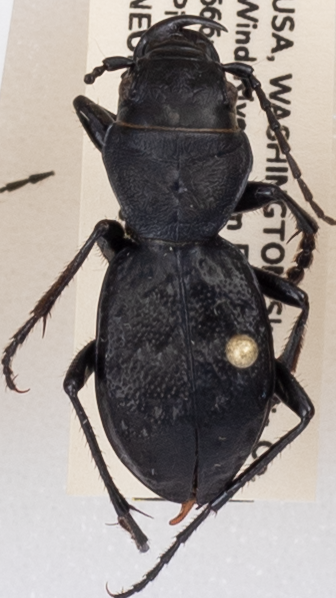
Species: Omus dejeanii
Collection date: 2019-07-16
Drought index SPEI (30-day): -0.138
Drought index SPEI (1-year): -1.834
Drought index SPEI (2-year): -2.09